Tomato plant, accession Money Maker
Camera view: horizontal (90 deg, fisheye); turntable rotation: 330 degrees
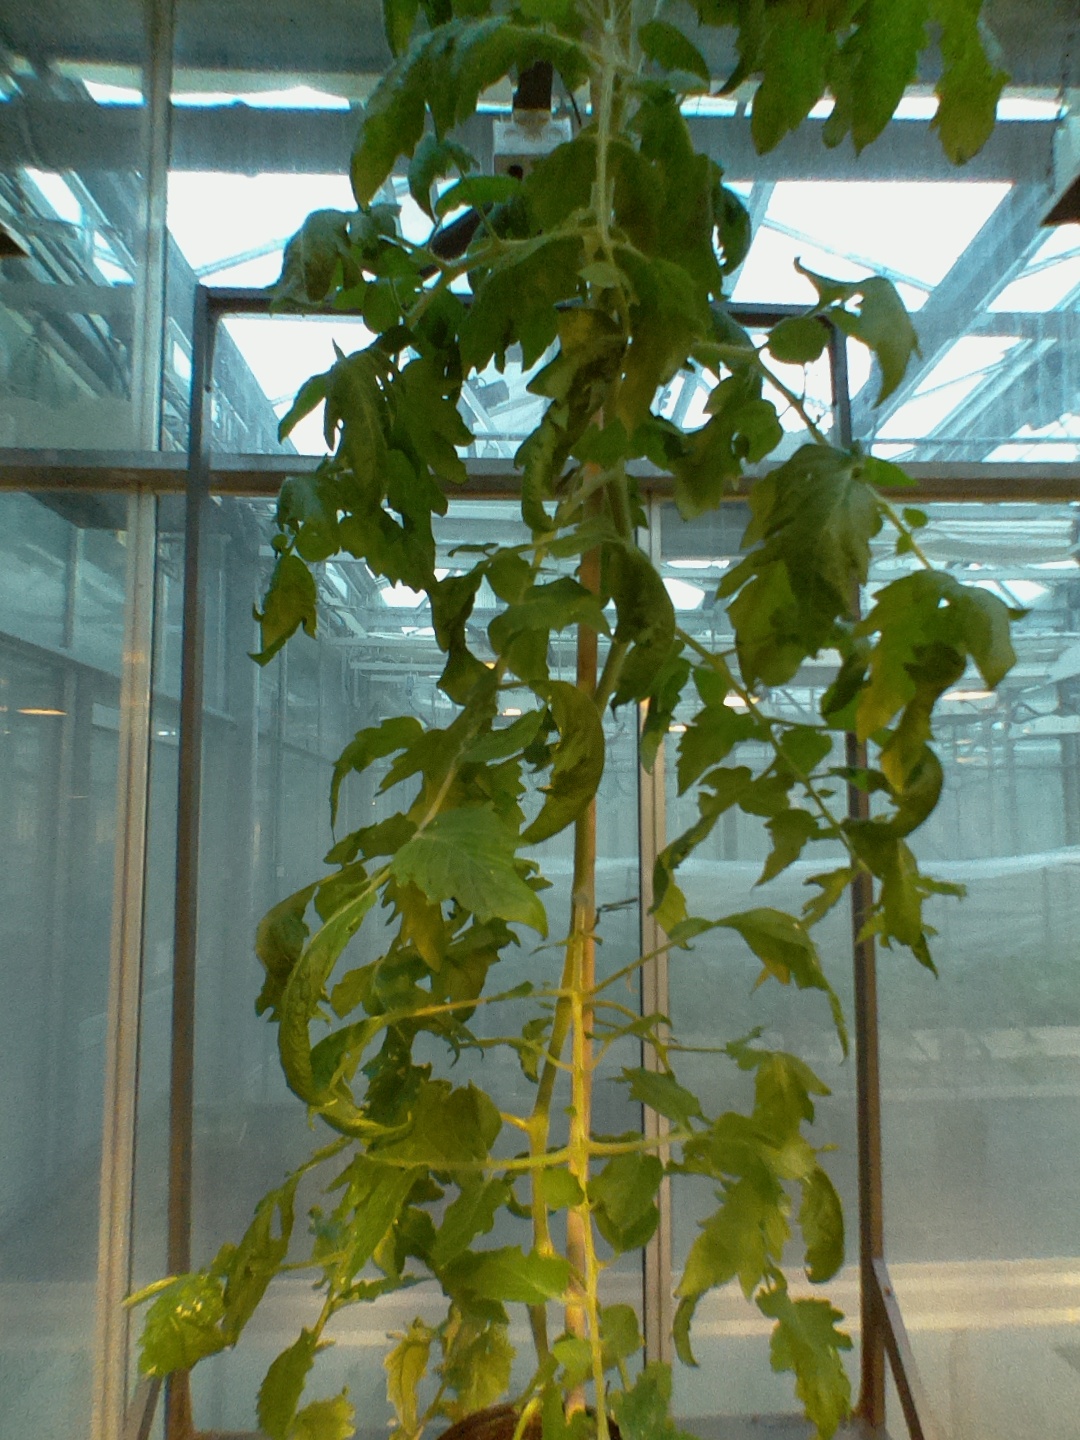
BBCH growth stage 64: 40%-50% of flowers open